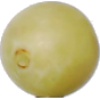
Label: Grape White 2